Gall stereographic projection

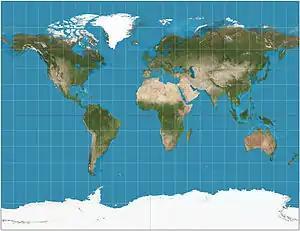
Gall stereographic projection of the world. 15° graticule.

The Gall stereographic projection, presented by James Gall in 1855, is a cylindrical projection. It is neither equal-area nor conformal but instead tries to balance the distortion inherent in any projection.